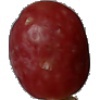
Label: Grape Pink 1